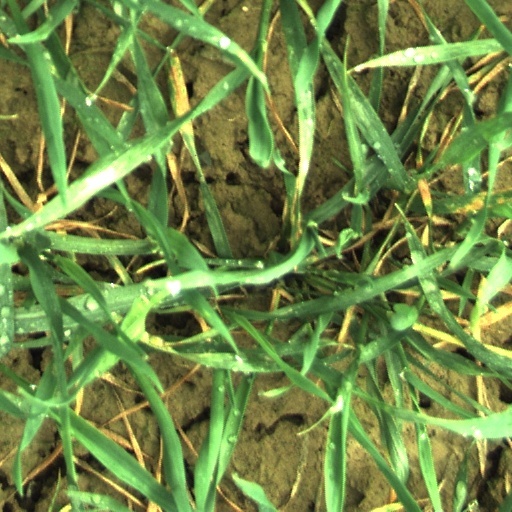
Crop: wheat